Fiona McLeod (barrister)

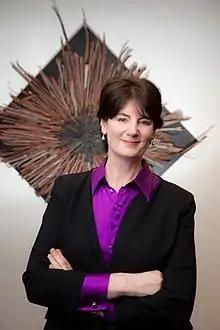
Fiona McLeod in 2016

Fiona Margaret McLeod (born 1964) is an Australian barrister practising at the Victorian Bar.